Order of Saint Barbara

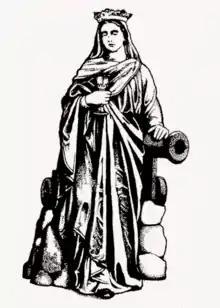

The Order of Saint Barbara is a military honor society of the US for both the US Army and the US Marine Corps Artillery, including Field Artillery and Air Defense Artillery.